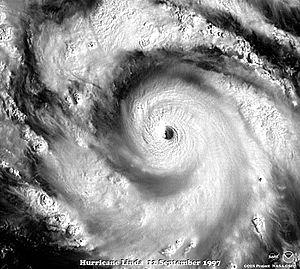
L’ouragan Linda est un cyclone tropical de la saison 1997 dans l’océan Pacifique, une saison particulièrement active. Il s’agissait du plus puissant ouragan de l’histoire dans la partie nord-est de cet océan, avec des vents soutenus sur une minute de 295 km/h et des rafales à 350 km/h, avant l'ouragan Patricia de 2015. Sa pression centrale a atteint 902 hPa. Heureusement, Linda a eu peu d’impact passant la plupart de sa vie en mer mais frappant cependant l’île Socorro.